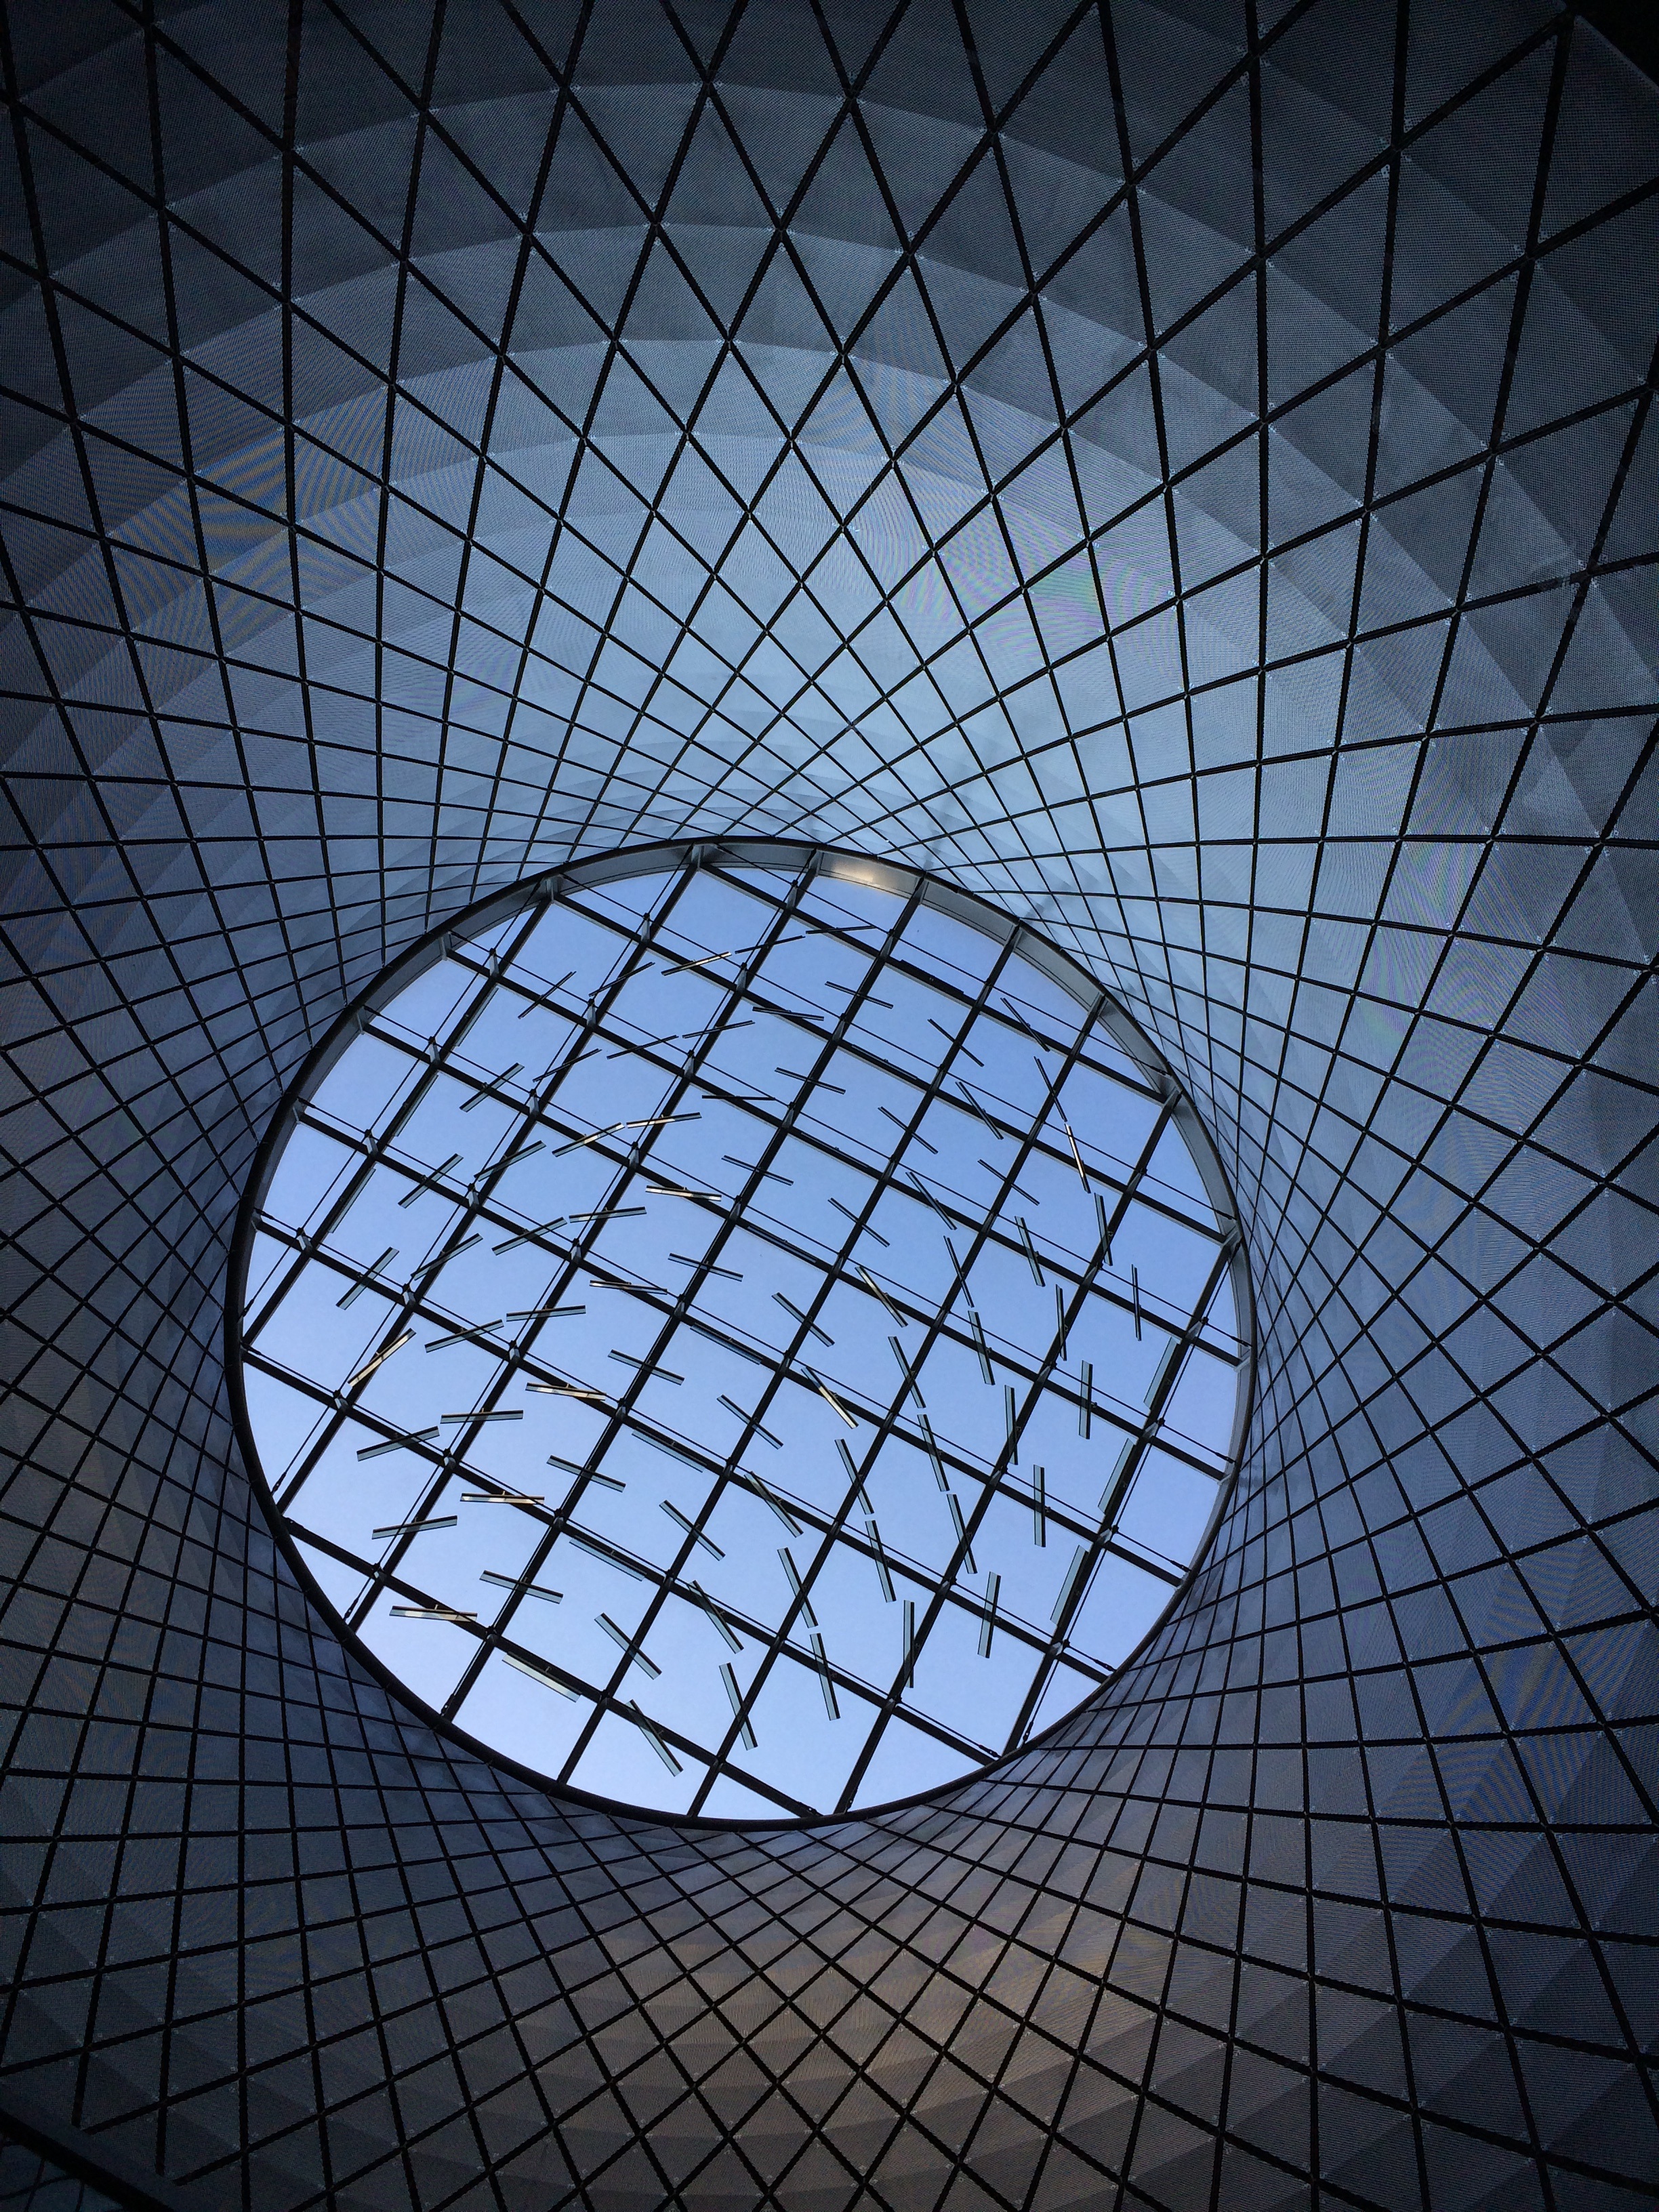
light, skyscraper, new york, manhattan, new york city, line, reflection, blue, black, lighting, circle, design, symmetry, sphere, debt, dome, shape, mental health, headache, daylighting, analytics